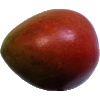
Label: images